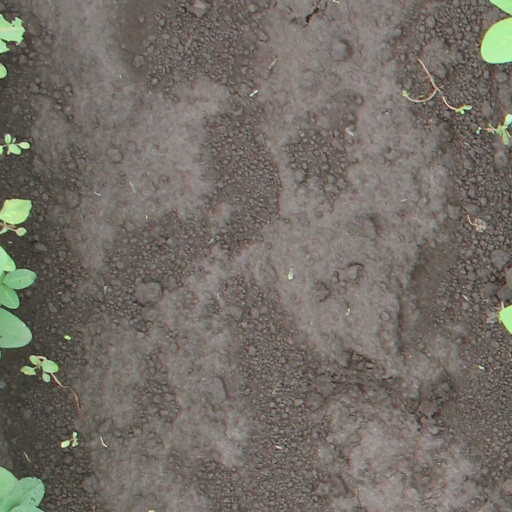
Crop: soybean